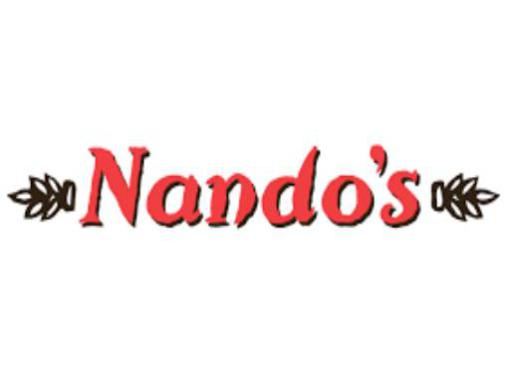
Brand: nandos
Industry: Food